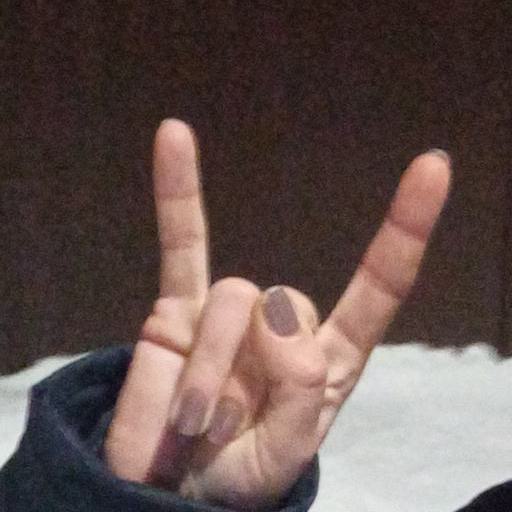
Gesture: rock